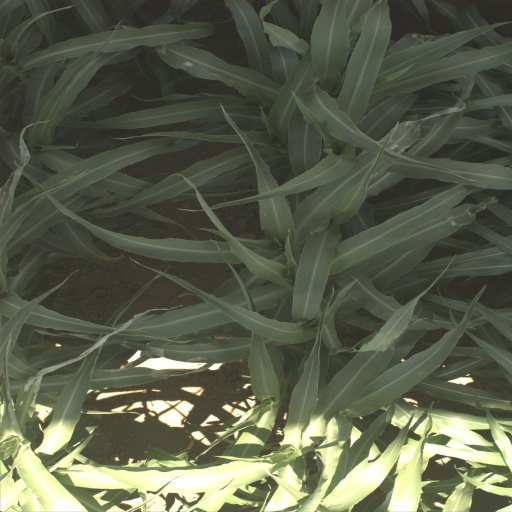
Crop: sorghum